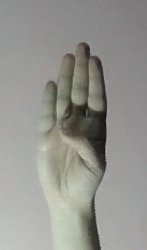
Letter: kaaf